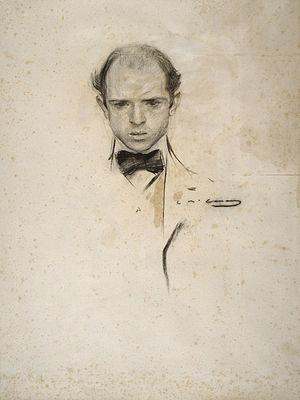
Pablo Casals, né Pau Casals i Defilló ou Pau Casals le 29 décembre 1876 à El Vendrell et mort le 22 octobre 1973 à San Juan, est un violoncelliste, chef d'orchestre et compositeur espagnol.